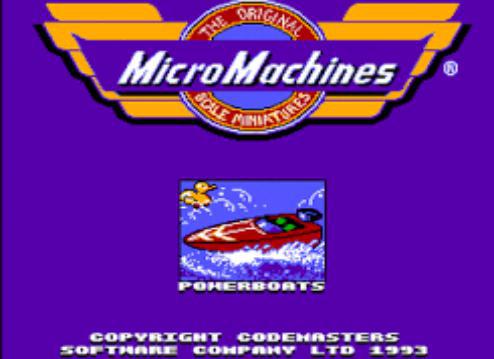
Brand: micro machines
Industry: Leisure